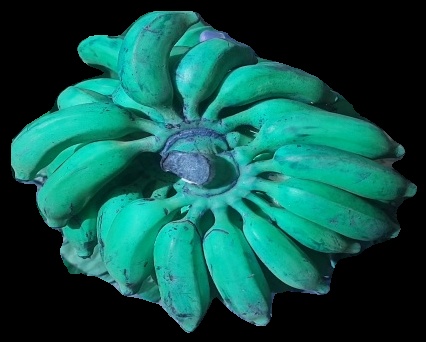
Variety: elakki-bale
Grade: grade3